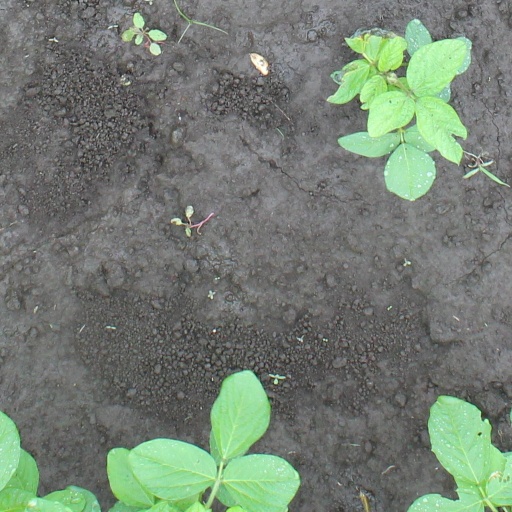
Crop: soybean